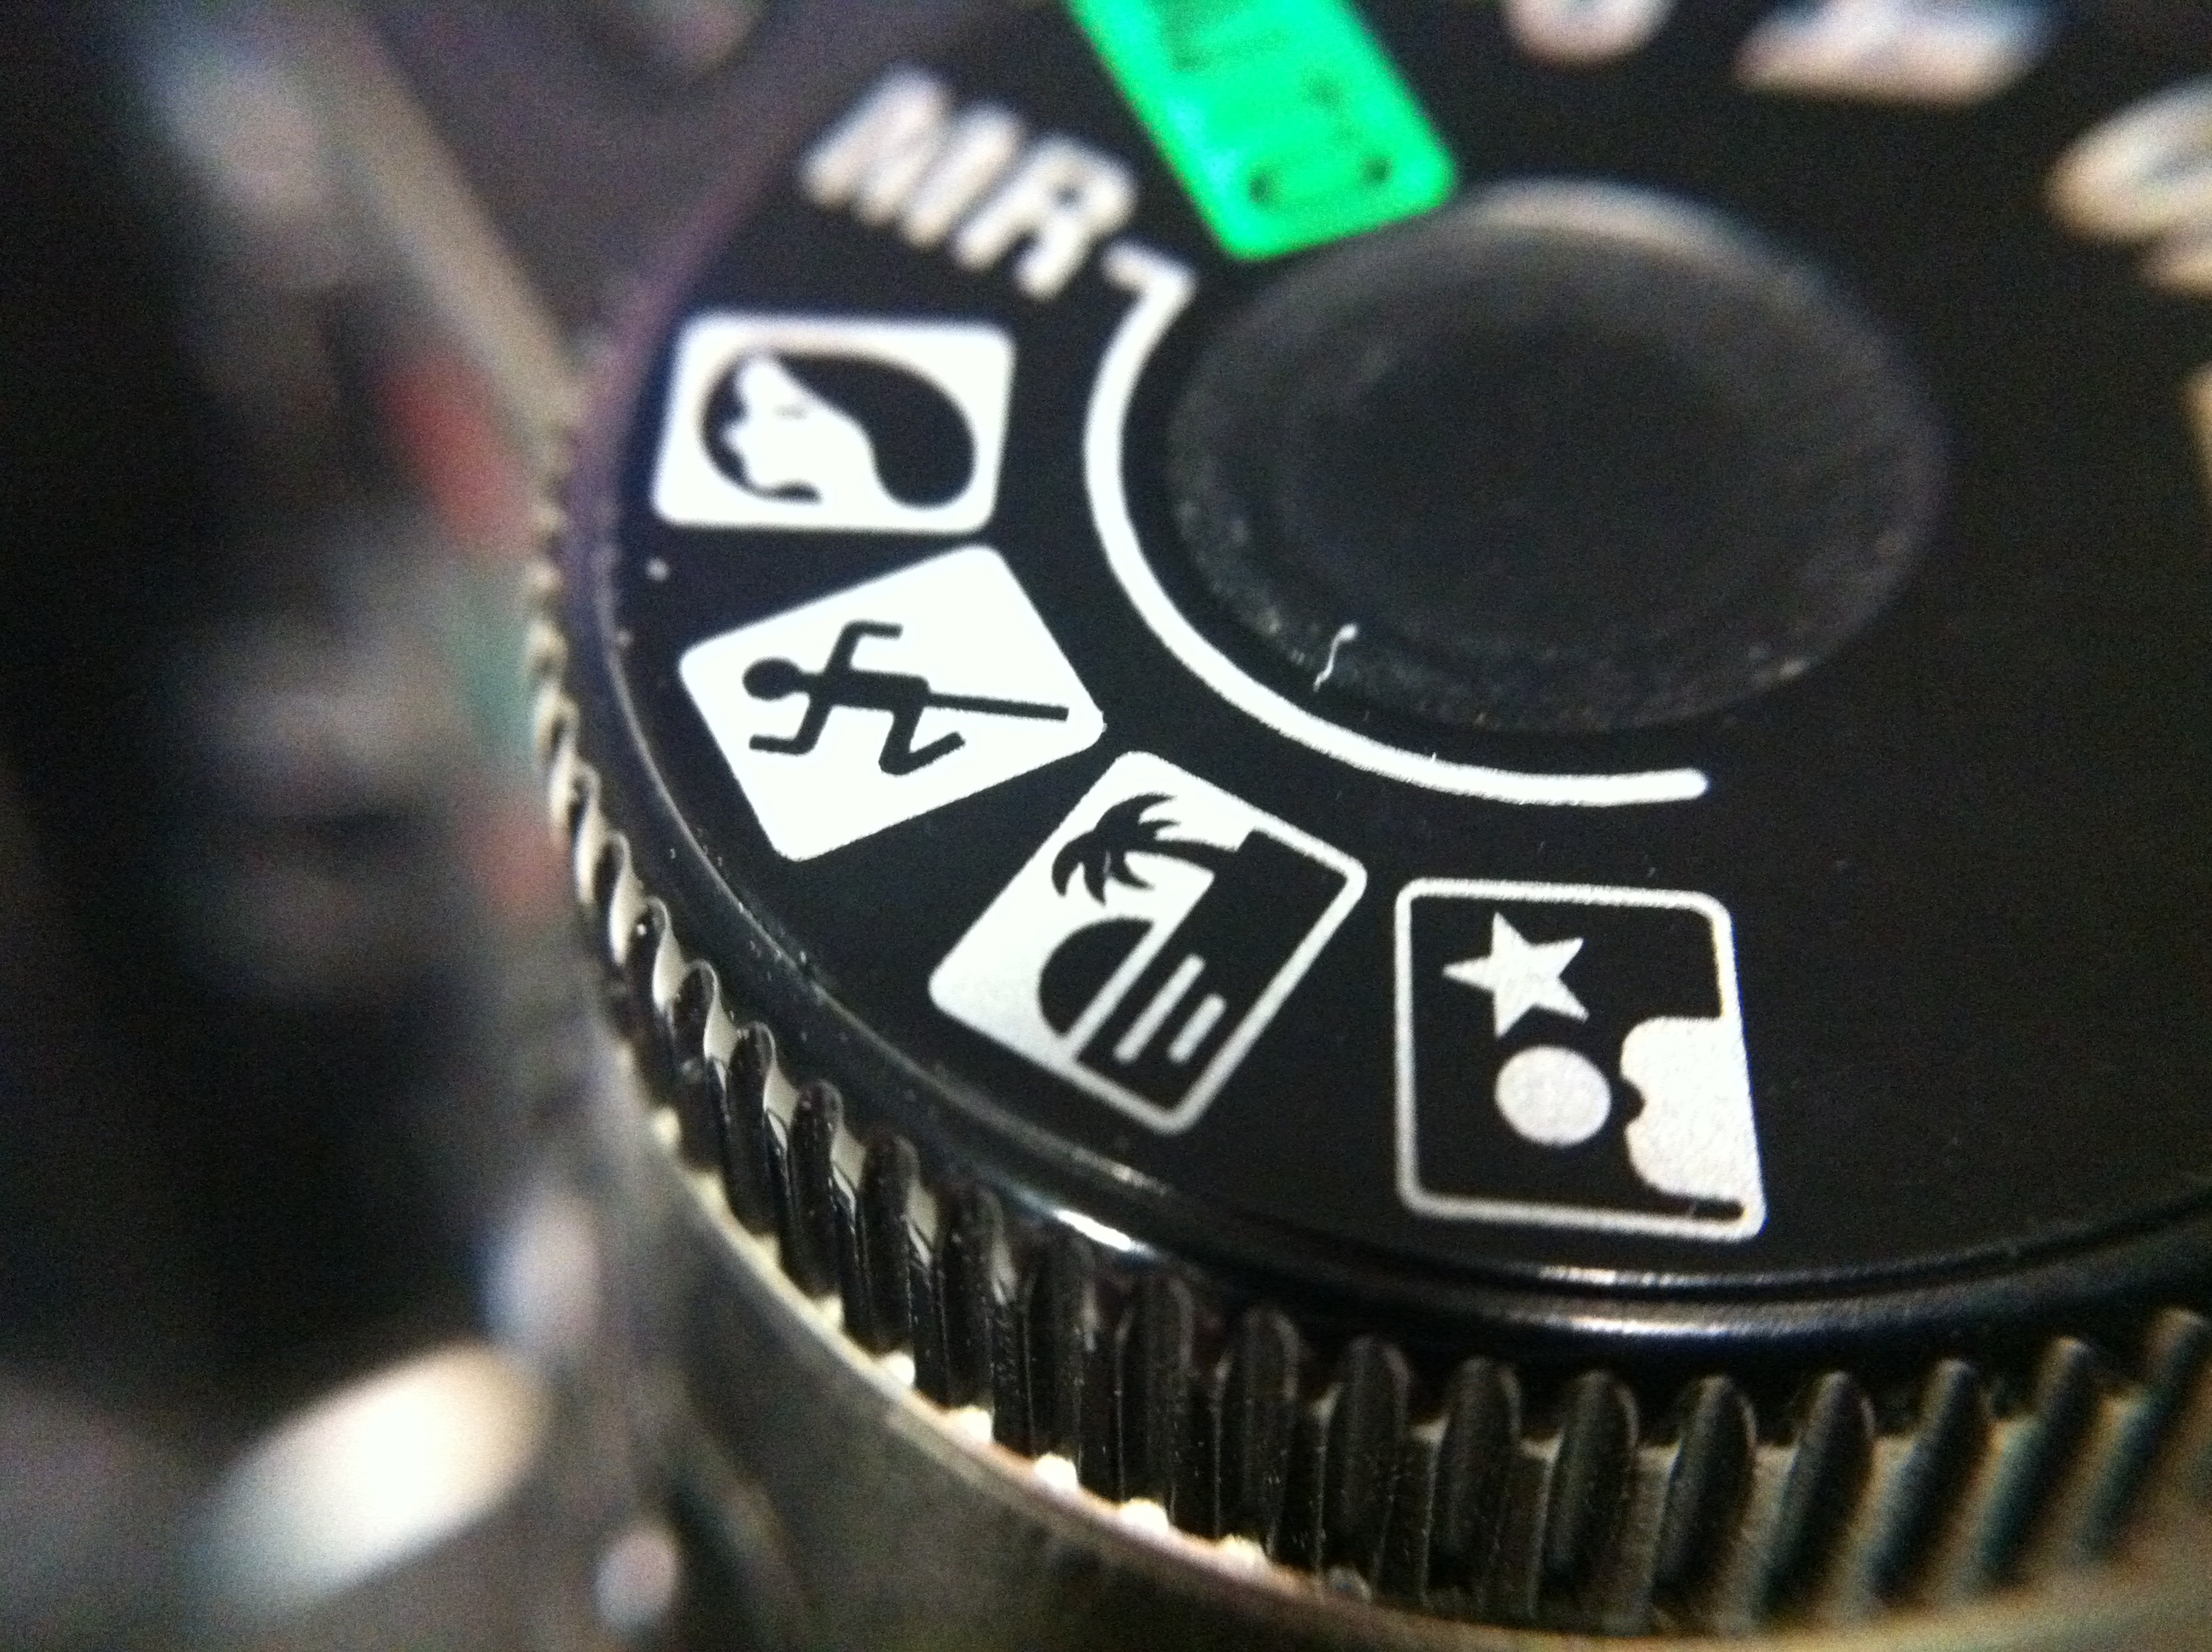
wheel, photo, black, dial, photograph